Kahuzi-Biéga National Park

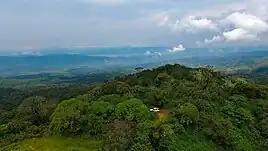
Kahuzi-Biega National Park

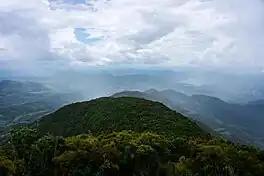
View from the top of Mount Kahuzi

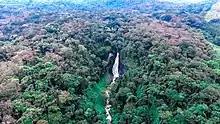
Waterfall in the park

The park has a rich diversity of flora and fauna. As of a survey conducted in 2003 by the Wildlife Conservation Society, it protects roughly 349 species of birds and 136 species of mammals. Over 1,178 plant species have been observed in the highland regions of the park alone. Because of its varied topography and habitat types, Kahuzi-Biega National Park is also a hotspot for plants and endemic vertebrates.